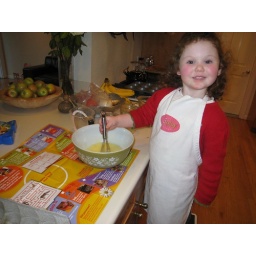
The paper underneath the bowl is a recipe &amp;quot;map.&amp;quot;